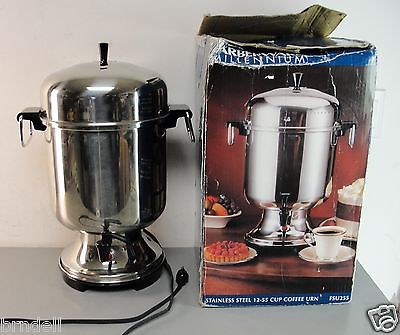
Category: coffee maker